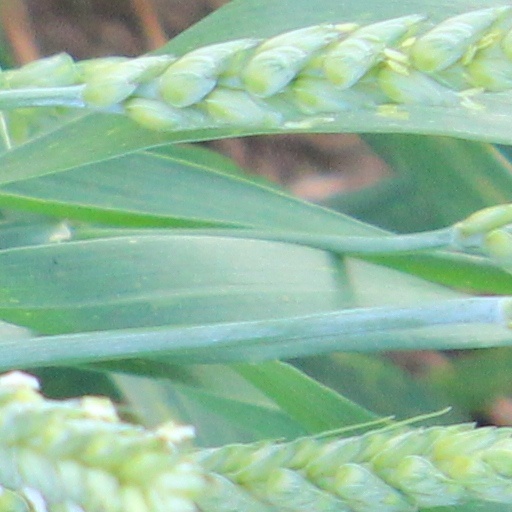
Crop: wheat